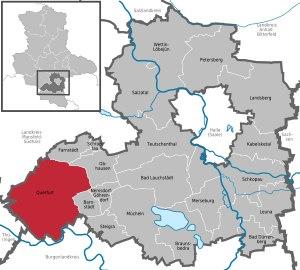
Querfurt est une ville allemande du sud du land de Saxe-Anhalt située dans l'arrondissement de Saale.